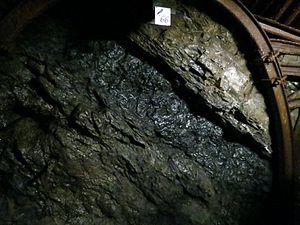
Couche Grande Mascafia, -30m, Blegny-Mine, Belgique